Weißwasser

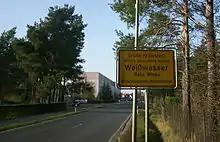
Bilingual German-Upper Sorbian town limit sign

Weißwasser received its town charter on 28 August 1935. During World War II, the Nazis established and operated the "FAL Weisswasser" subcamp of the Gross-Rosen concentration camp, whose prisoners were mainly Jewish women. In the Second World War, 40% of the town was destroyed. With the dissolution of Prussia resulting from the war, the town became part of Saxony from 1945–52. It was then part of communist East Germany from 1952–90 and administered within Bezirk Cottbus. Many enterprises had to close during the communist regime. After the fall of the Berlin Wall, only a few enterprises were left. It was included within a restored Saxony after German reunification.